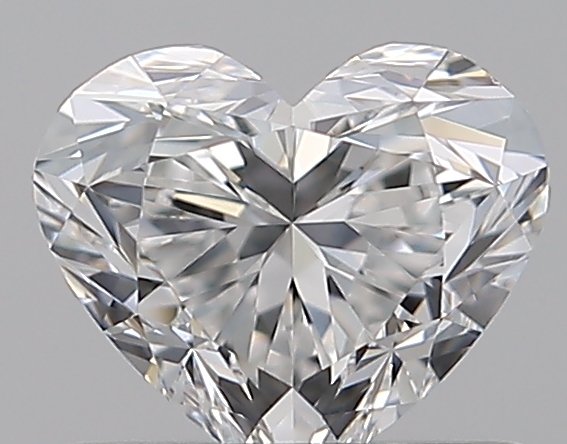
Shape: heart
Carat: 0.7
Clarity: VS1
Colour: F
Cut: EX
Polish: EX
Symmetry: VG
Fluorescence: N
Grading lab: GIA
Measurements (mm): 5.16 x 6.08 x 3.69